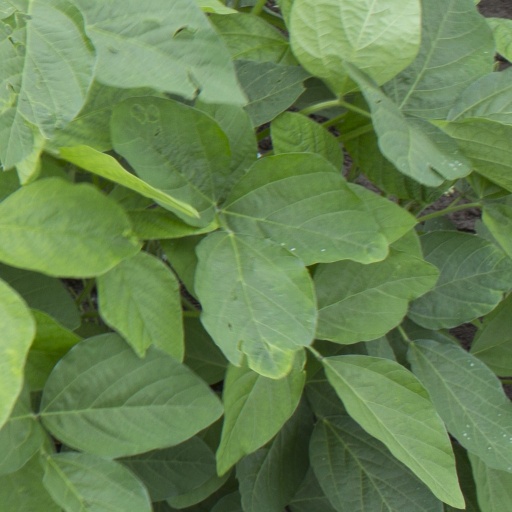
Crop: soybean